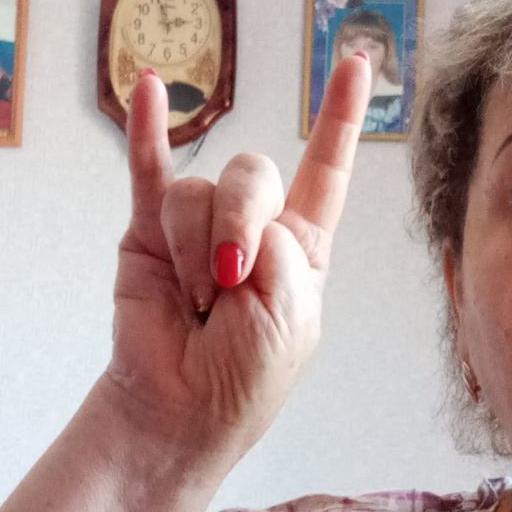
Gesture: rock